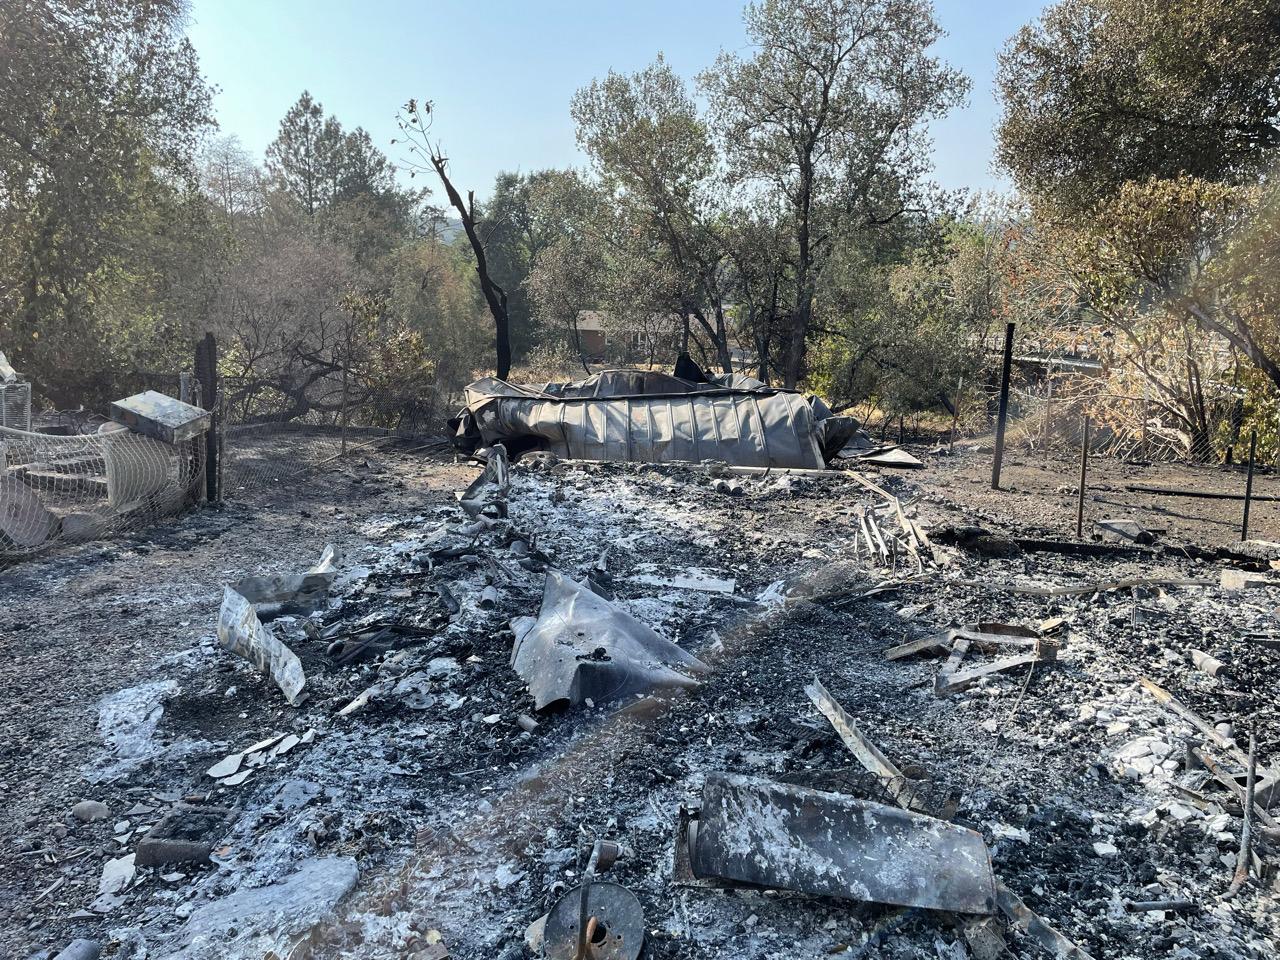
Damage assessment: destroyed